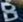
Number: 8